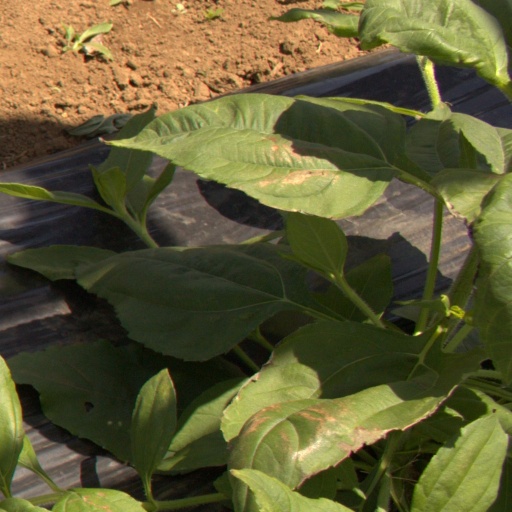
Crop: Jerusalem artichoke